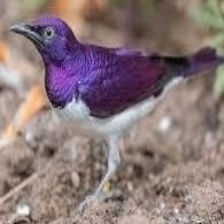
Species: VIOLET BACKED STARLING
Scientific name: CINNYRICINCLUS LEUCOGASTER